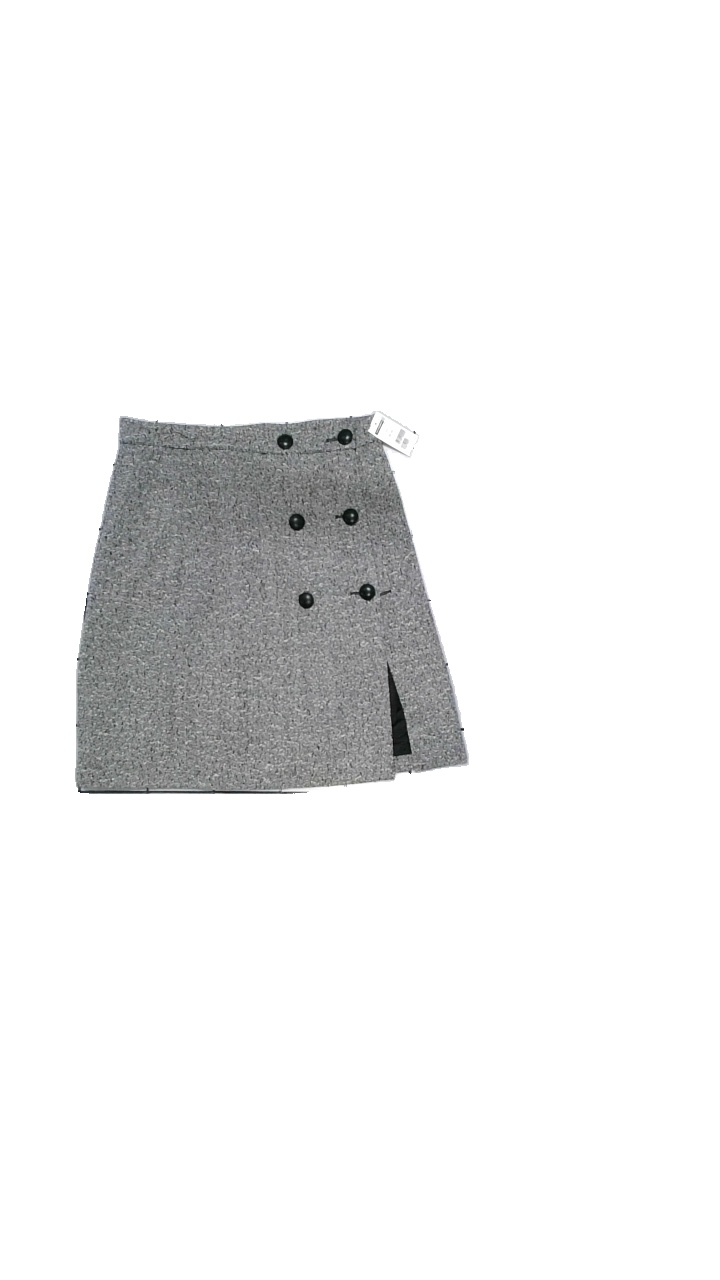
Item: Skirt (Ladies)
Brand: Silak
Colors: Multicolor, Black, Grey, White
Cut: Regular
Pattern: Geometric print
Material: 90% lana, 10% nylon
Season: All
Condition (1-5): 4
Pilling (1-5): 3
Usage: Reuse
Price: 50-100